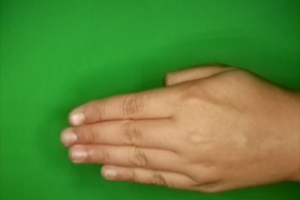
Label: paper